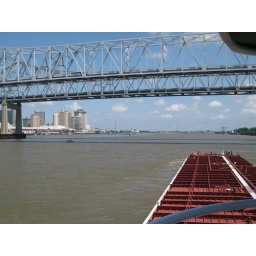
Coast Guard boat under the bridge